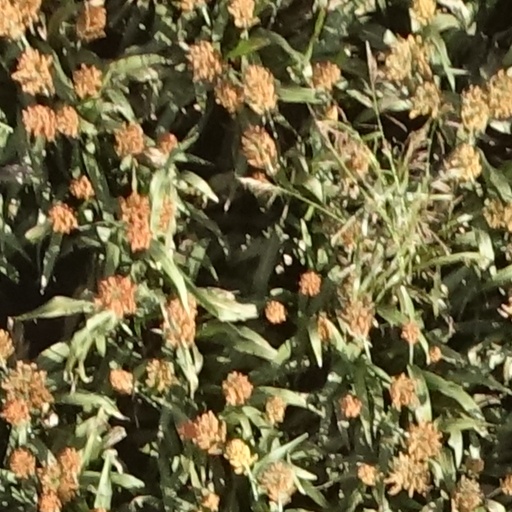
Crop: sorghum